Kennedy baronets of Culzean (1682)

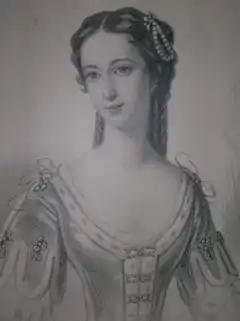
Susanna Montgomery, Countess of Eglinton, daughter of Sir Archibald Kennedy, 1st Baronet, of Culzean

The baronetcy remained a subsidiary title of the earldom, until the baronetcy became extinct in 1792. See Marquess of Ailsa for further history of the baronetcy.